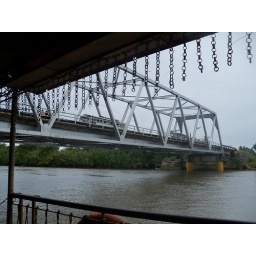
A bus over Loay bridge in Bohol